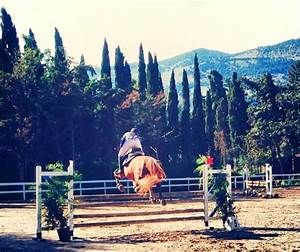
Label: horse